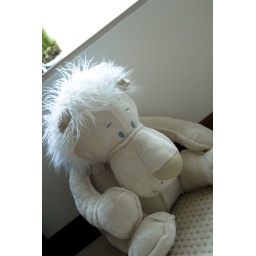
lion from the AIA carnival, now sitting in a corner...